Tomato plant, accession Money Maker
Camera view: horizontal (90 deg, fisheye); turntable rotation: 90 degrees
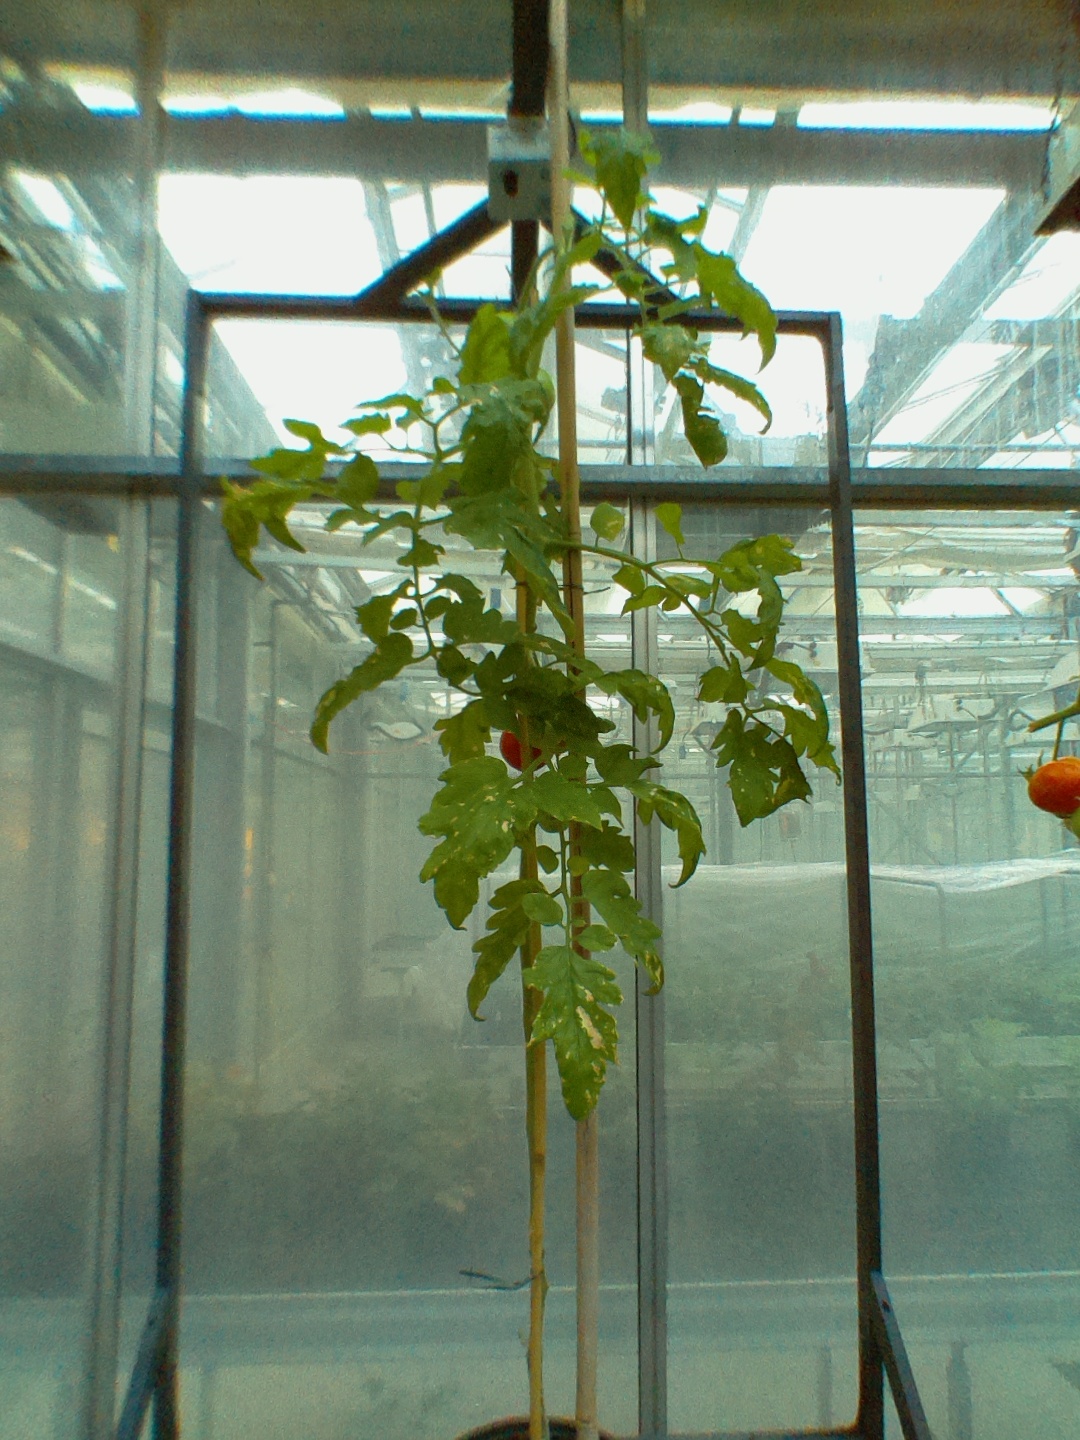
BBCH growth stage 84: 40%-50% of fruits show typical fully ripe color